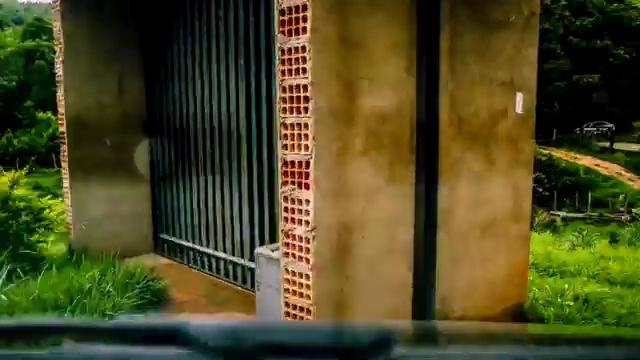
Fire: no
Smoke: no